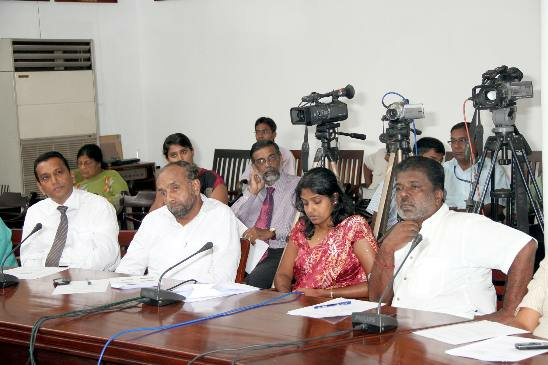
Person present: Yes